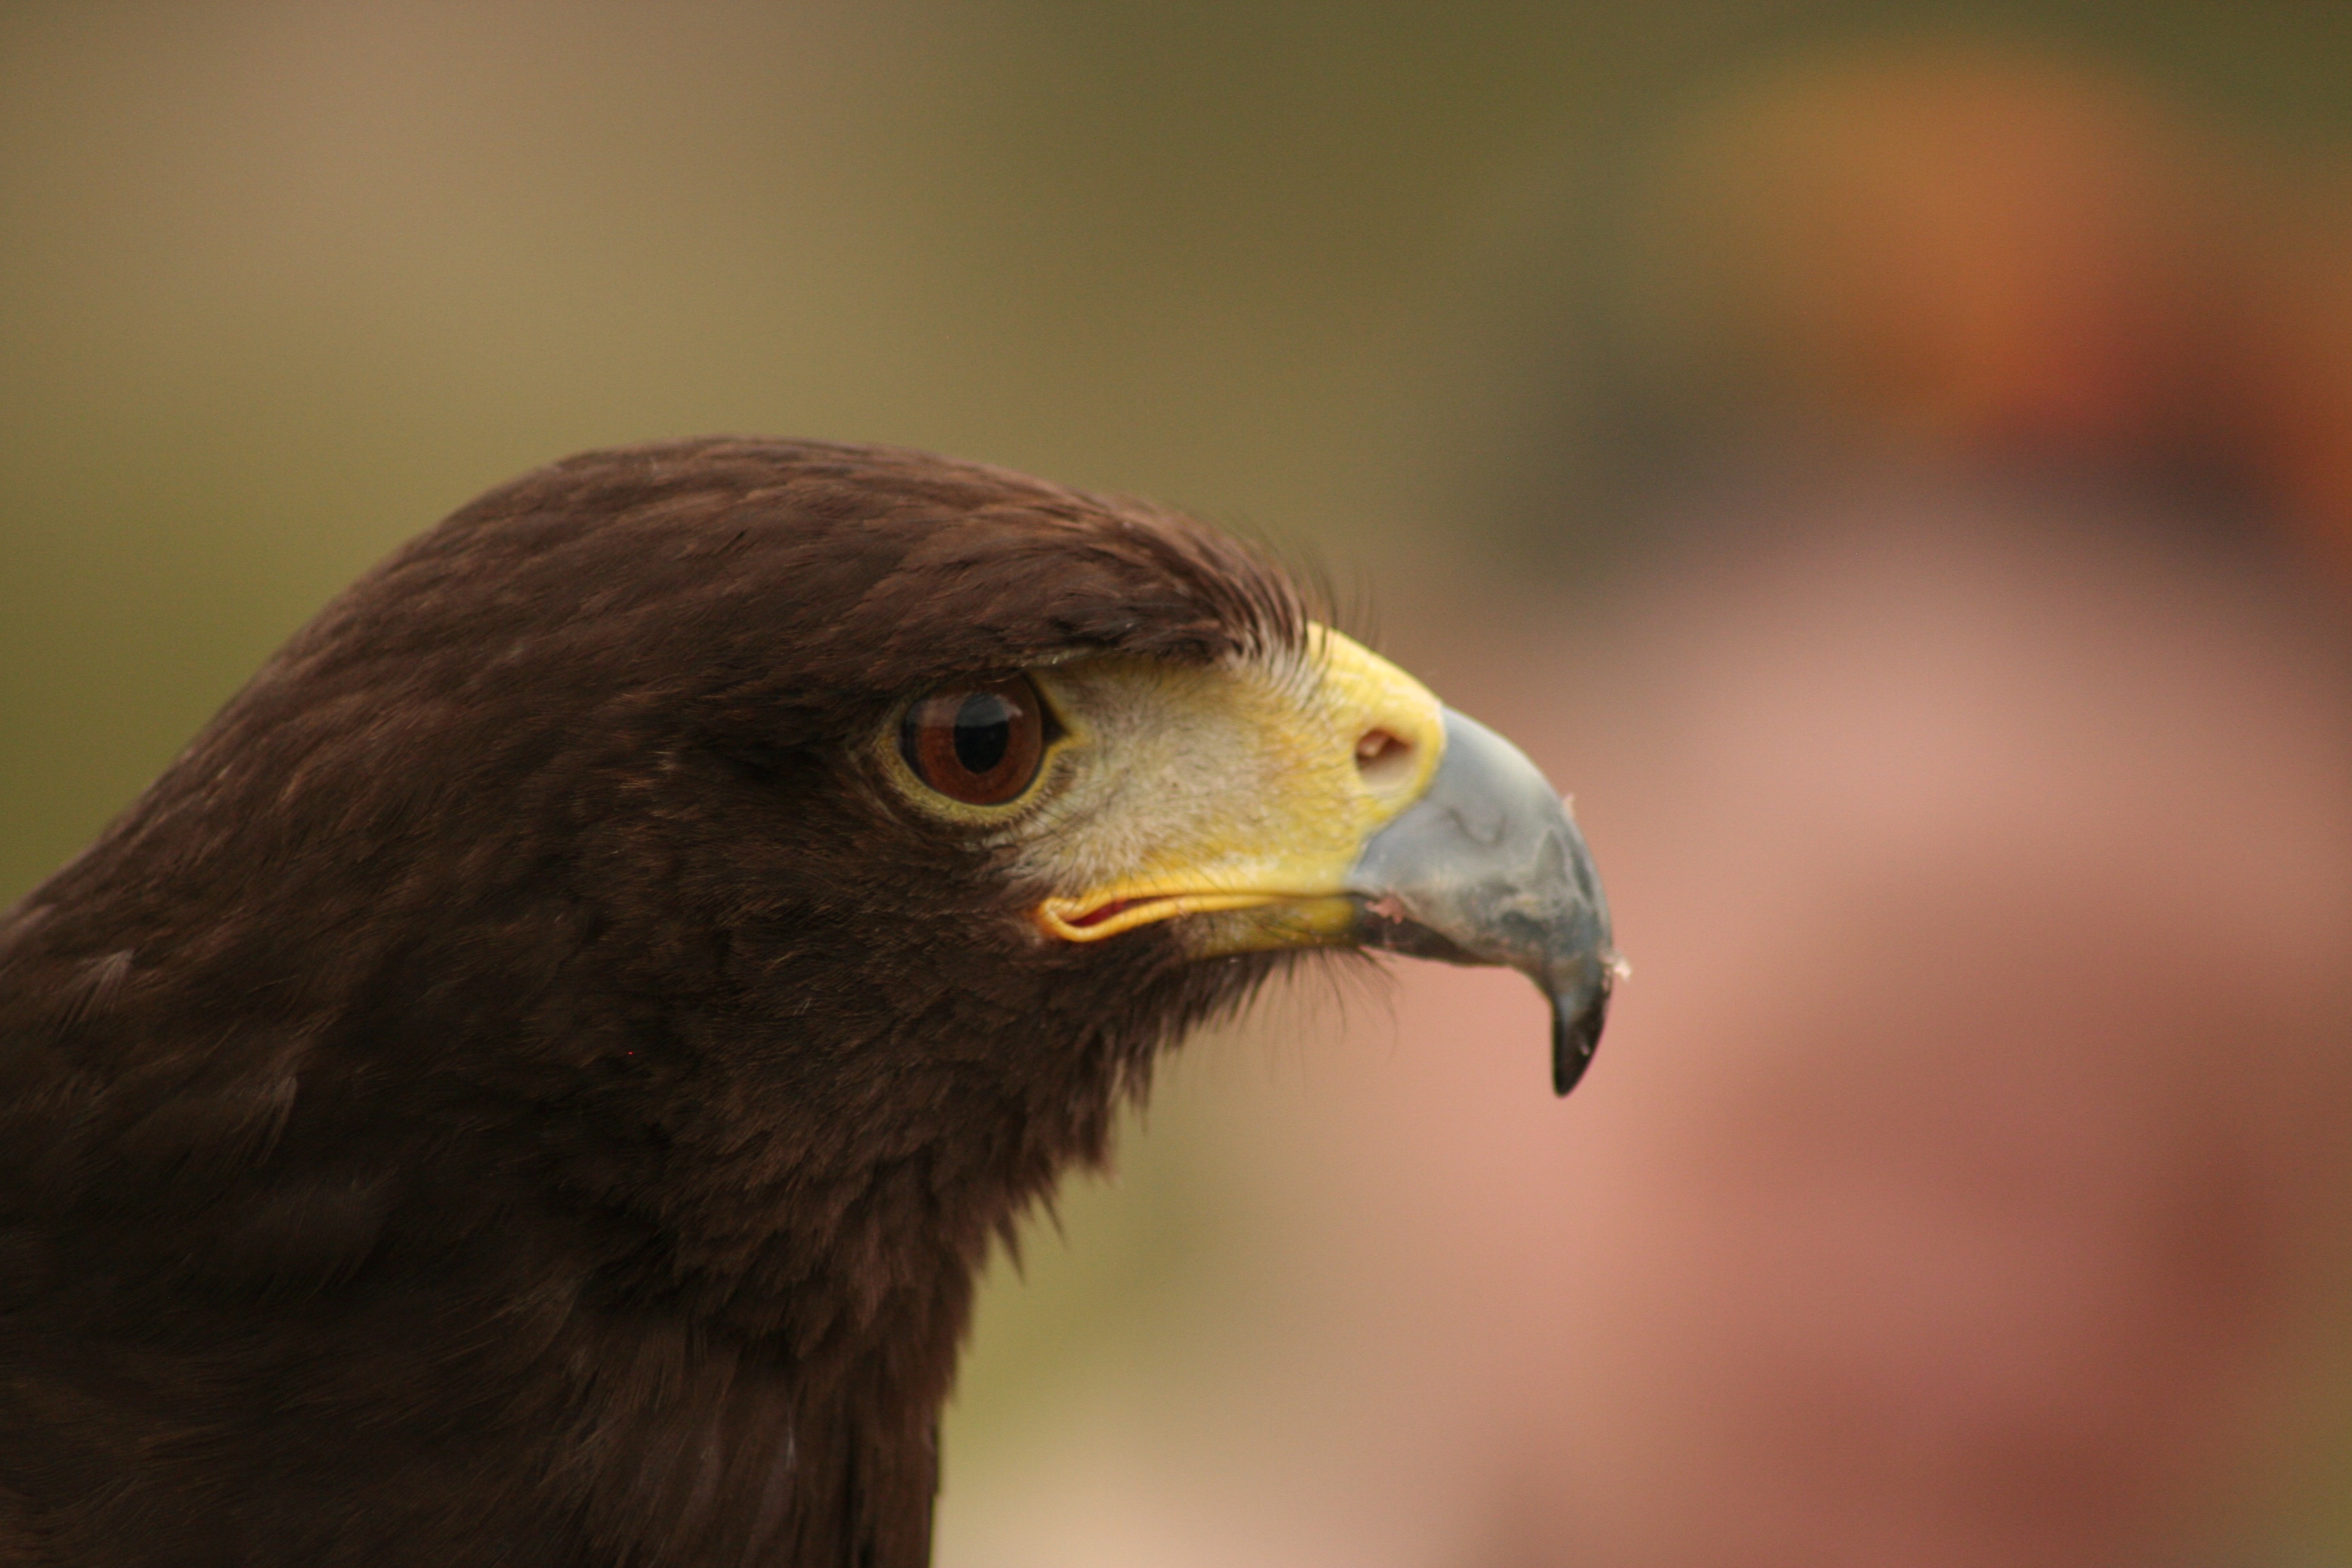
nature, bird, wing, animal, wildlife, beak, eagle, brown, predator, hawk, yellow, feather, fauna, raptor, plumage, bird of prey, bald eagle, close up, eye, vertebrate, elegant, harris, strong, watching, carnivore, falcon, strength, prey, buzzard, adult, falconry, harris hawk, accipitriformes